Community Access Program

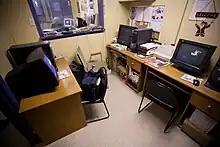
A CAP site in St. James Town, Toronto

The Nova Scotia Community Access Program continued after the loss of federal funding in 2012, and continues to operate as @NS.